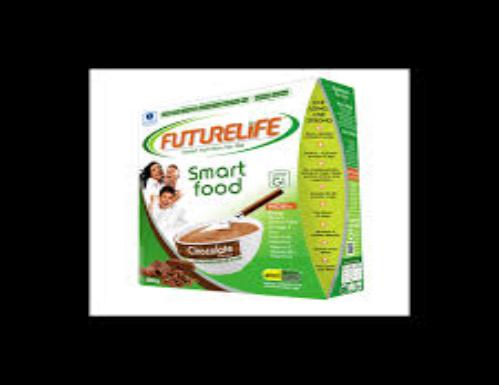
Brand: Futurelife SmartFood
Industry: Food